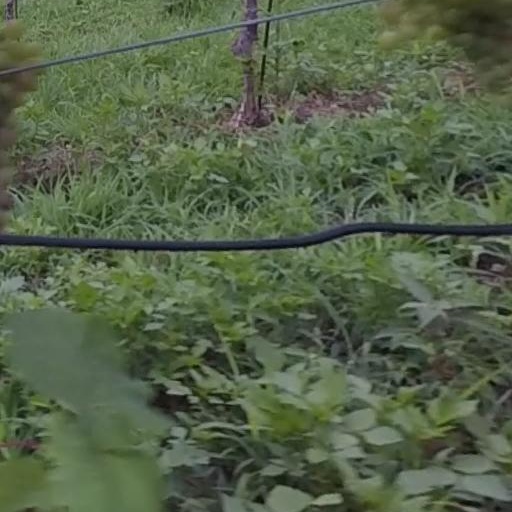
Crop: grape